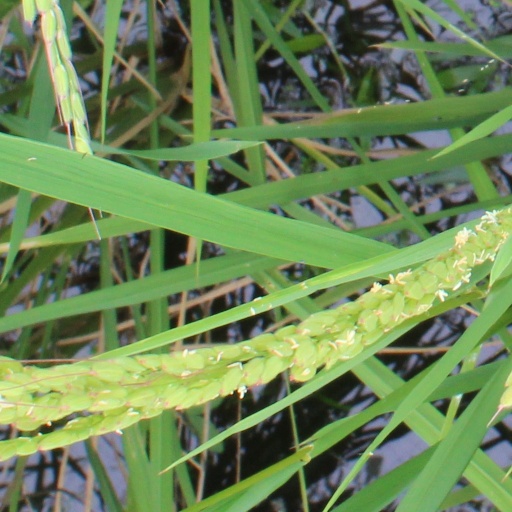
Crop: rice